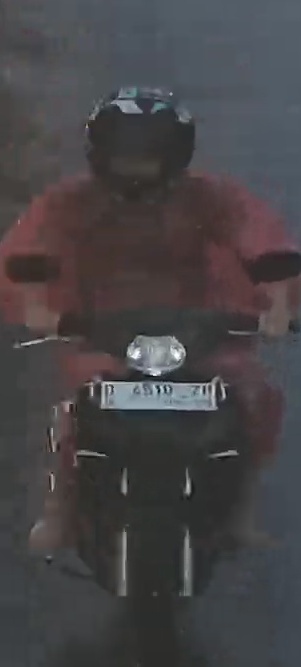
person-with-helmet: 1
person-without-helmet: 0